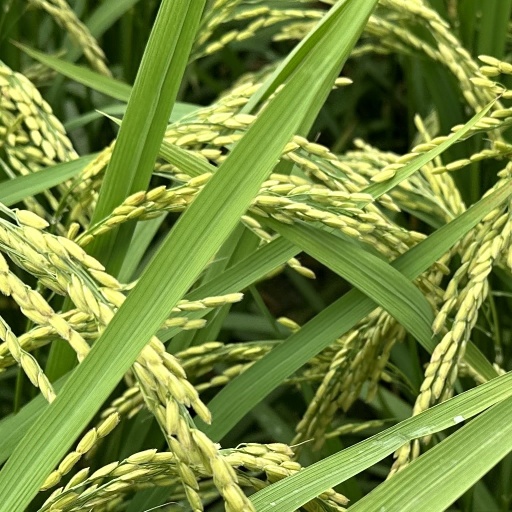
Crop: rice